Cape Cornwall

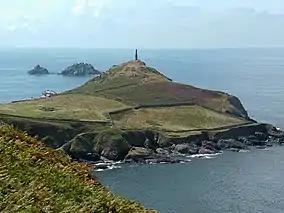
Heinz Monument (the 1864 chimney of the former Cape Cornwall Mine visible in the centre) commemorates the purchase of Cape Cornwall for the nation by H. J. Heinz Company. The ruins of St. Helen's Oratory can be seen on the left, with the two offshore rocks called The Brisons in the distance.

Pottery found in cists on the Cape have been dated to the Late Bronze Age. The presence of another cliff castle nearby (Kenidjack) may indicate that the area was important in the Iron Age. On the landward side of the Cape is the remains of the medieval St Helen's Oratory, which replaced a 6th-century church. A font now installed in the porch of St Just church may be from this building.